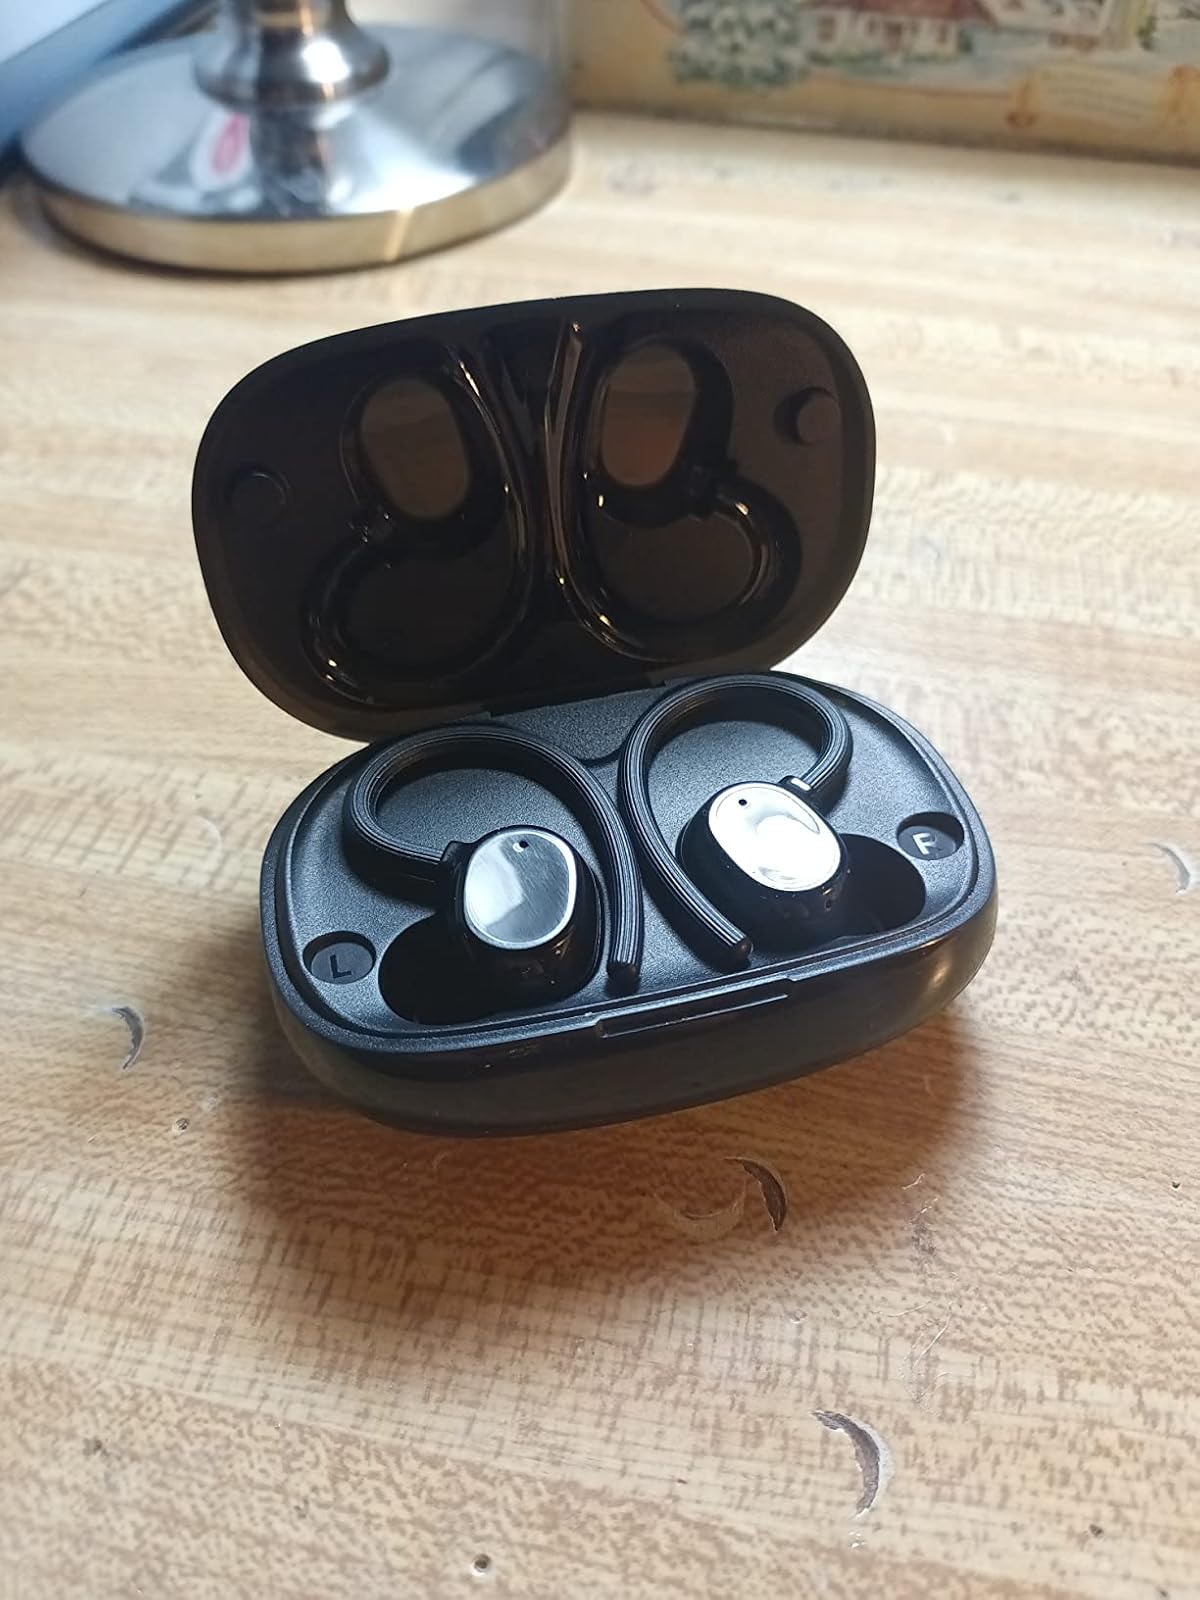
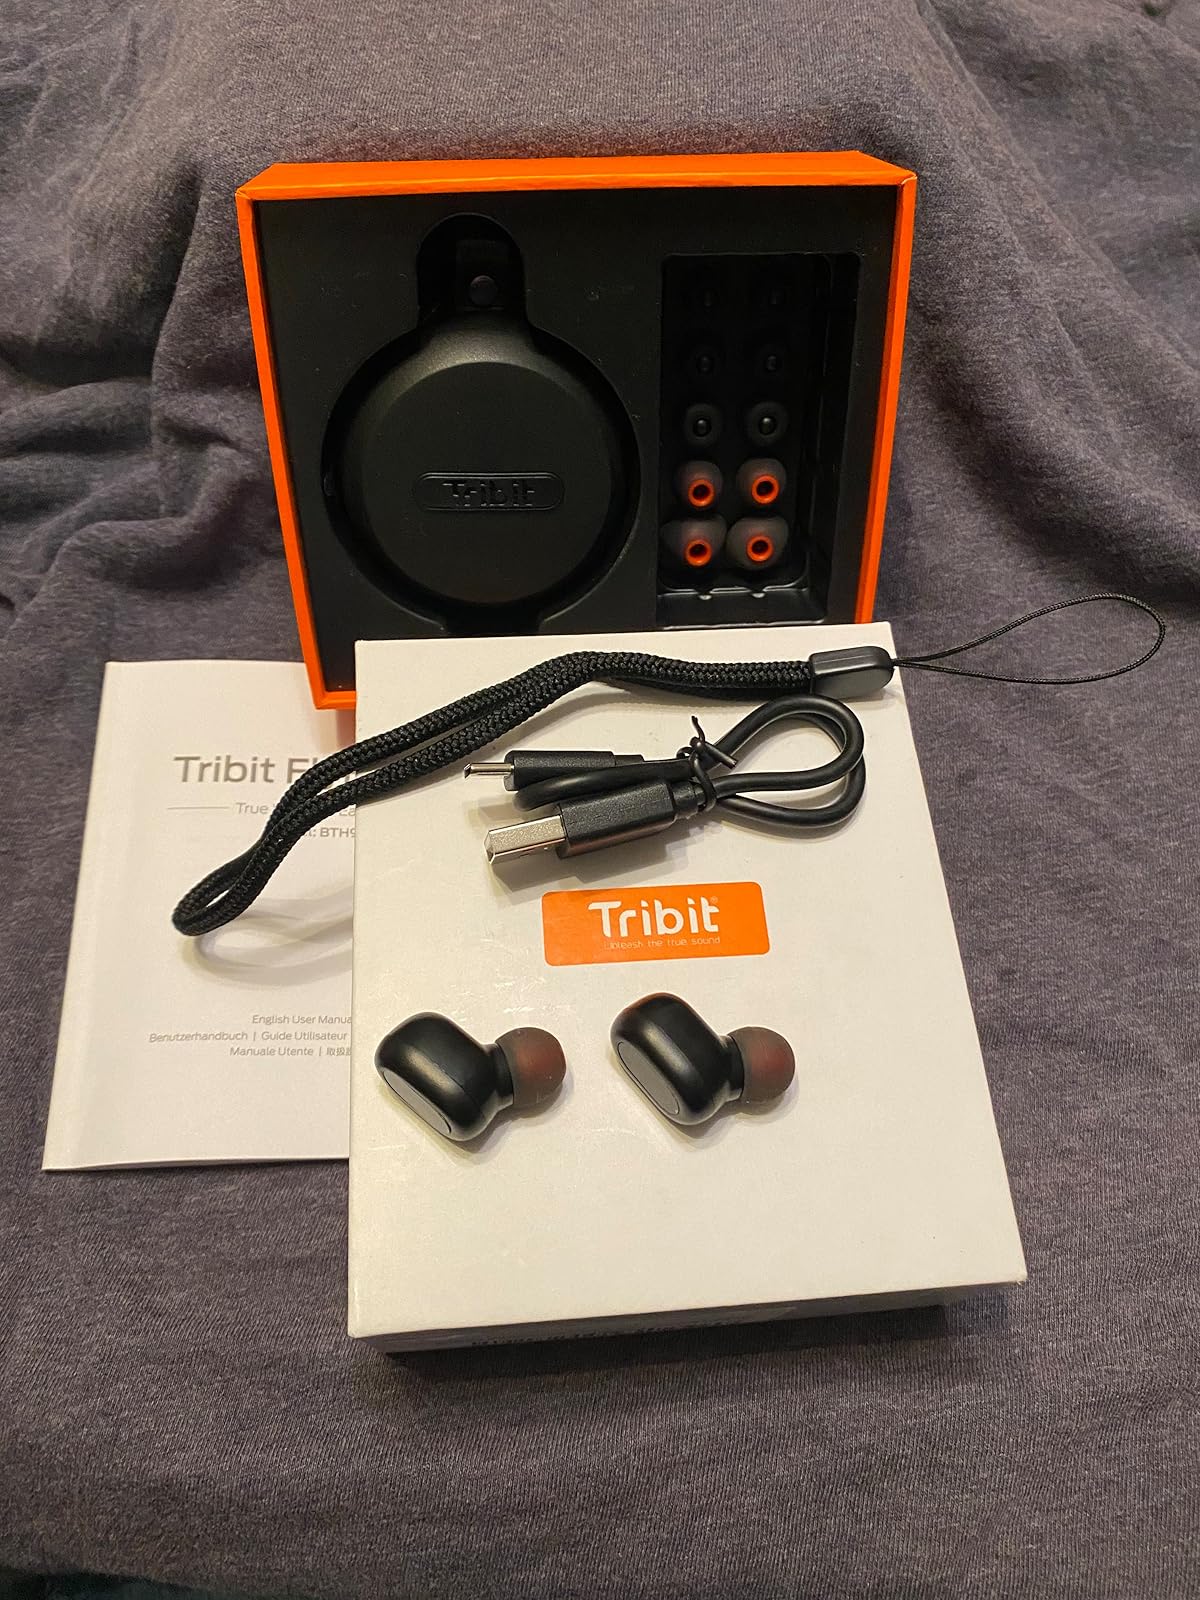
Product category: earbuds
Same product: no